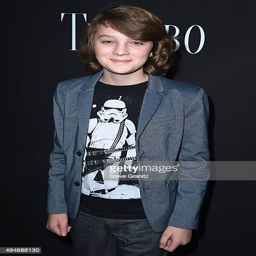
person arrives at the premiere